No. 2 Squadron RAAF

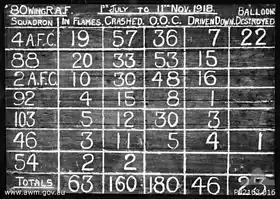
Serny, France, November 1918. A scoreboard recording the claims for aircraft destroyed by No. 80 Wing RAF between July and November 1918. The squadrons listed are: No. 4 Squadron AFC, No. 88 Squadron RAF, No. 2 Squadron AFC, No. 92 Squadron RAF, No. 103 Squadron RAF, No. 46 Squadron RAF, and No. 54 Squadron RAF.

In late September 1917, the squadron flew its aircraft across the English Channel, landing in St Omer without incident or loss – and after overnighting there it moved to Baizieux. Assigned to the 13th Army Wing, RFC, it undertook its first combat operations on the Western Front a month later. Its first major action came during the Battle of Cambrai in November and December when it was heavily involved as a low-level ground attack unit, attacking German trenches, but suffering heavy casualties in doing so. On 22 November, the squadron shot down its first German aircraft in air-to-air combat during a chance encounter on a ground attack sortie. After this, several more German aircraft were shot down by the squadron's pilots before the squadron was withdrawn from operations in December to re-equip with Royal Aircraft Factory S.E.5a fighters. In January 1918, the squadron moved to Savy, and the following month gained its first victories with the new aircraft type.